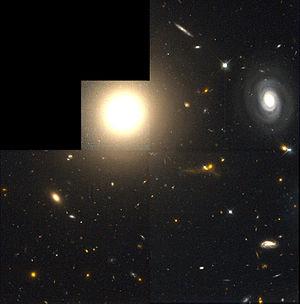
NGC 4881 est une galaxie elliptique située à une distance d'environ 352 millions d'années-lumière dans la constellation de la Chevelure de Bérénice. Elle a été découverte par Heinrich Louis d'Arrest en 1865 et a été observée par le télescope spatial Hubble le 4 mars 1994.